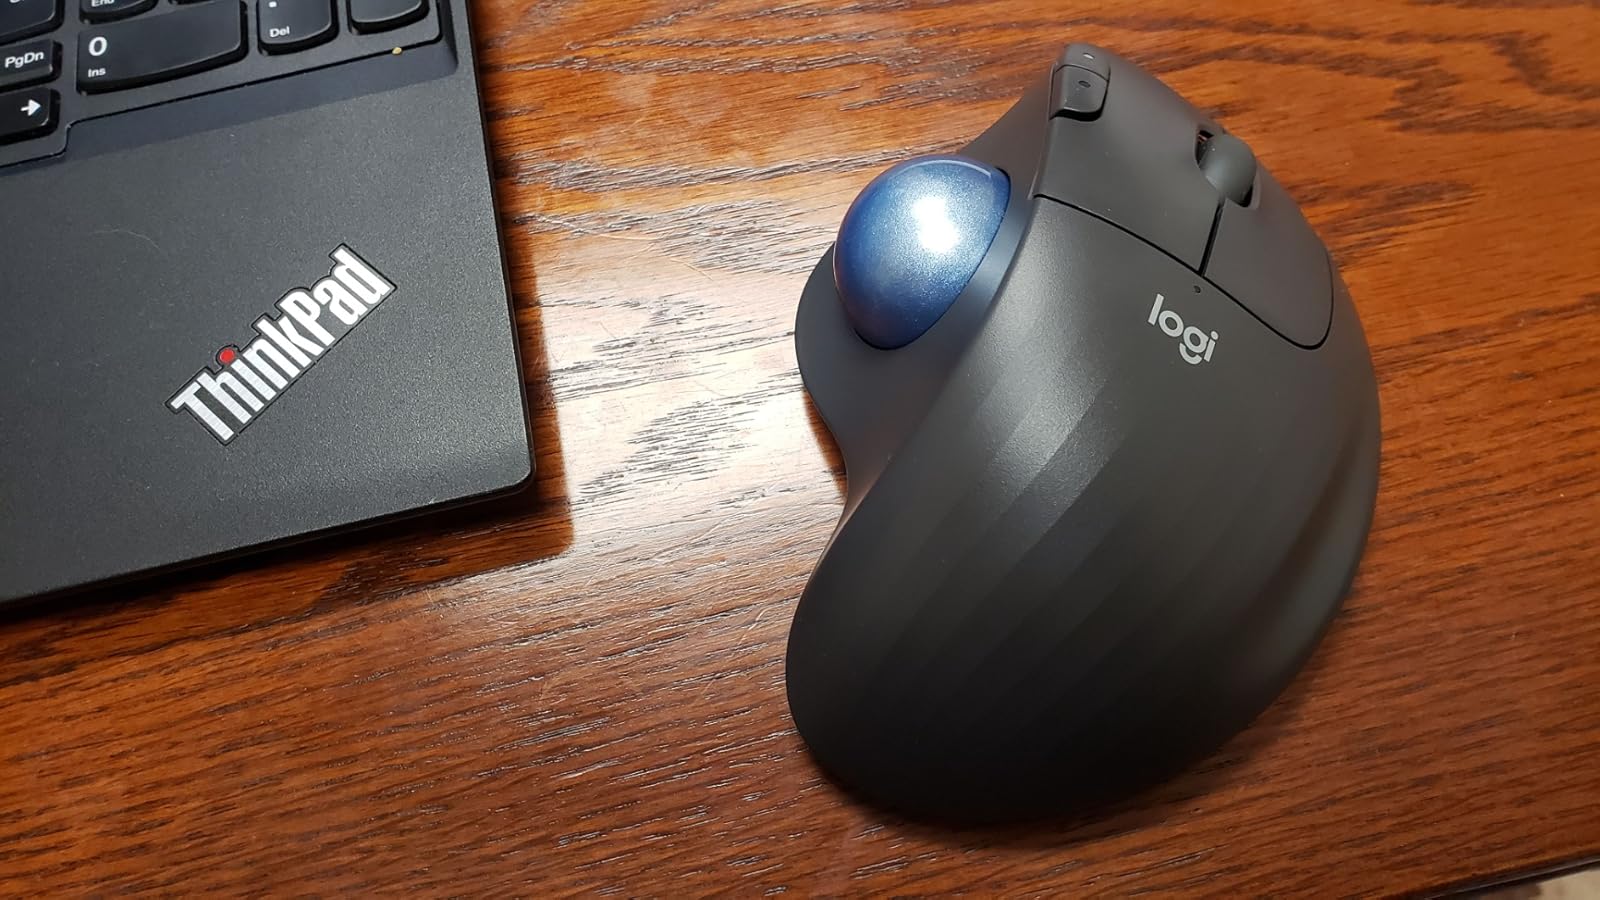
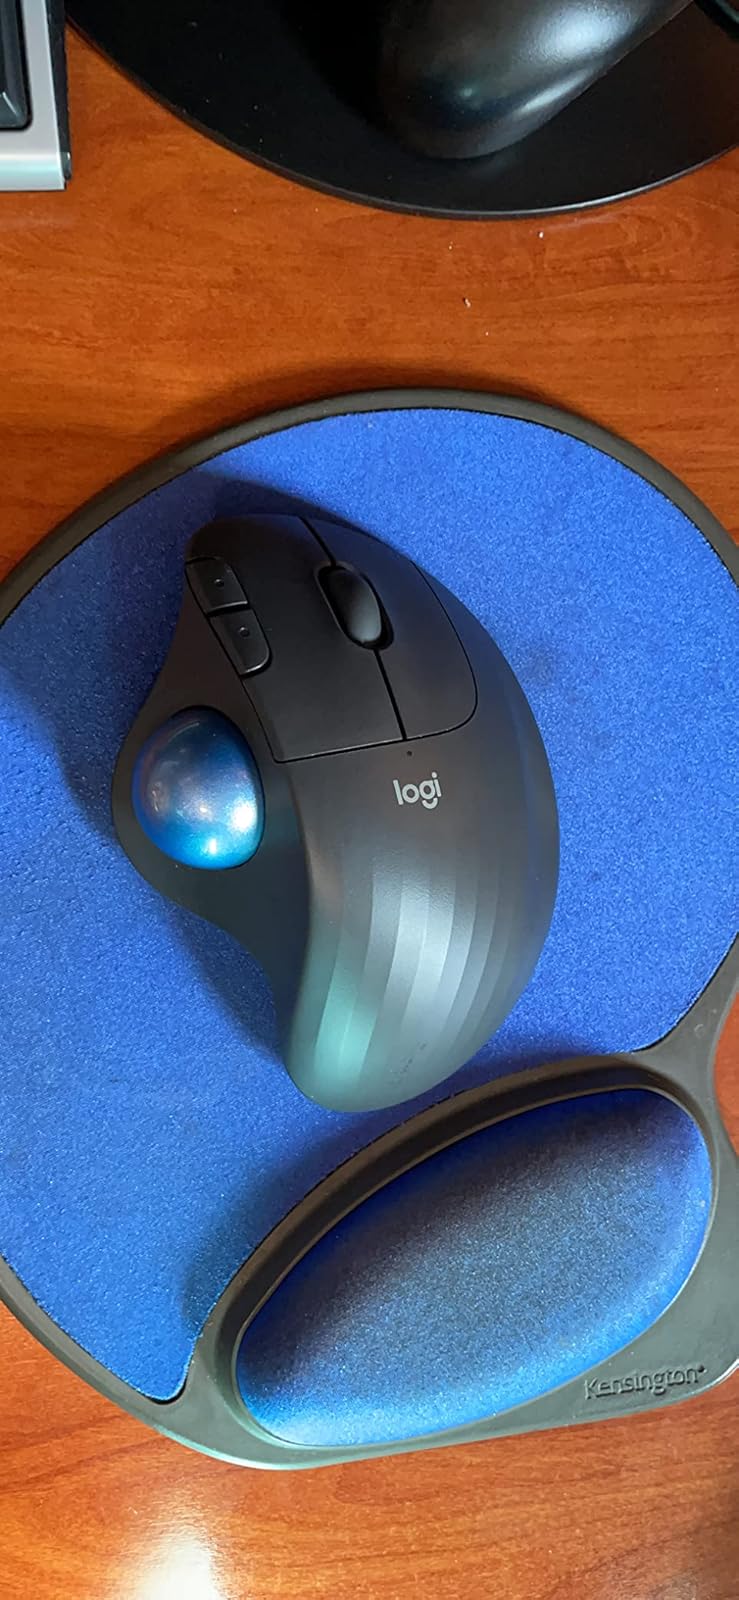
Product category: mouse
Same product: yes